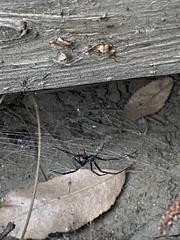
Species: Lactrodectus_hesperus